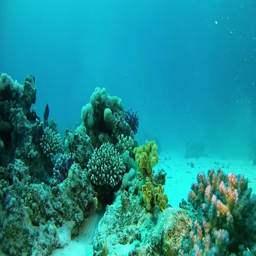
underwater landscape in the coral reef in very blue sea